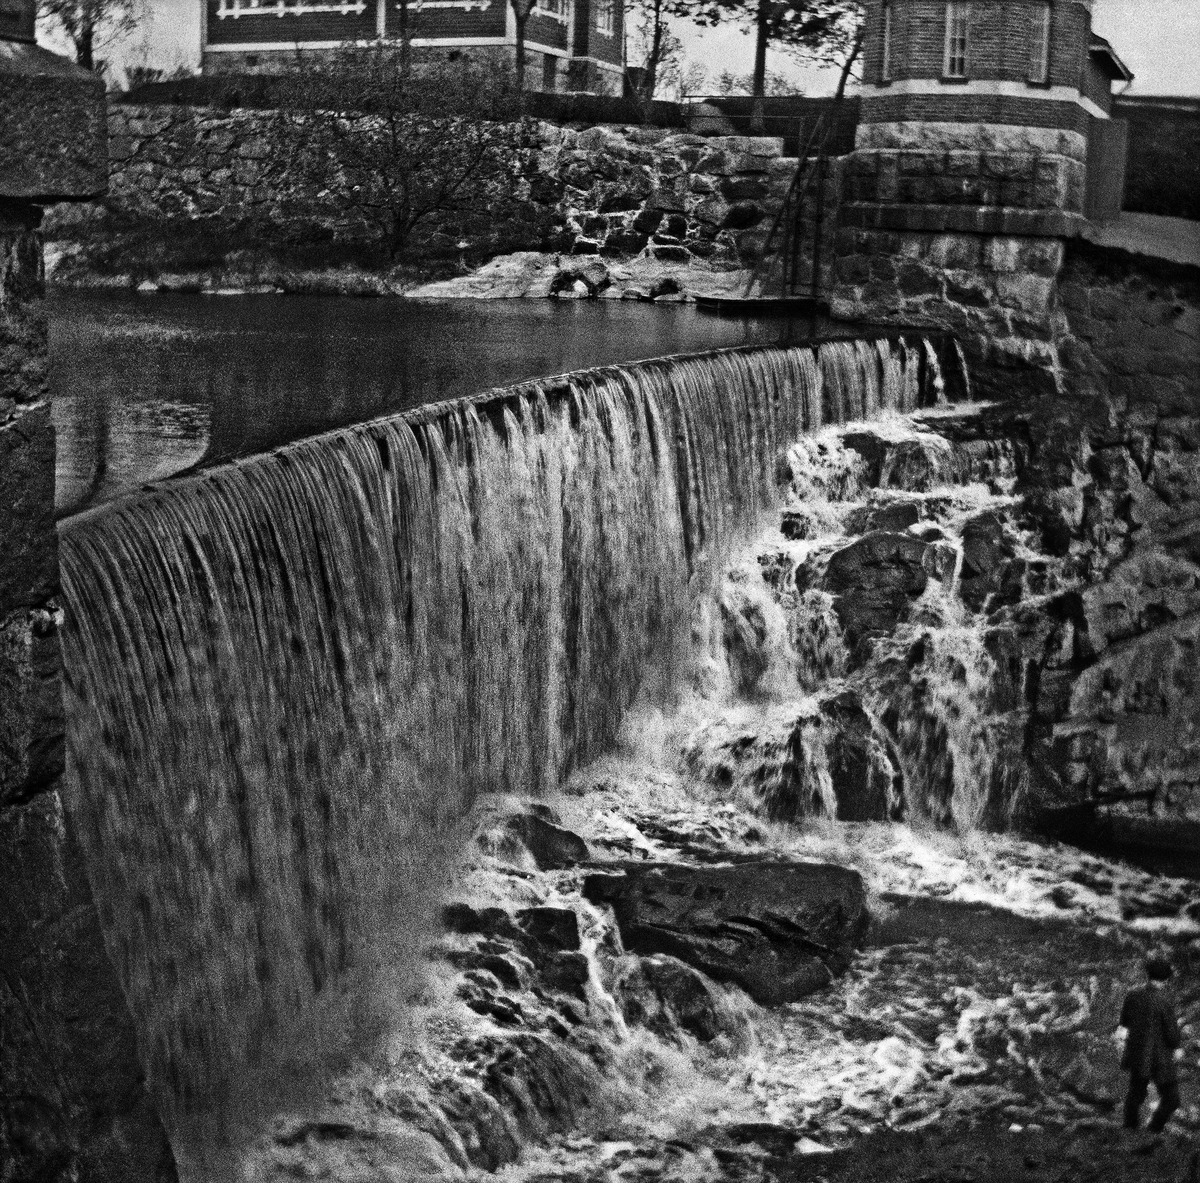
Mies onkimassa Siltasaaren läntisellä joenhaaralla (Vanhankaupunginkoskella) 1910-luvulla
sisällön kuvaus: Mies onkimassa Siltasaaren läntisellä joenhaaralla (Vanhankaupunginkoskella) 1910-luvulla. mustavalkoinen
Kuvaaja: Timiriasew, Ivan, valokuvaaja
Ajankohta: kuvausaika 1910 -luku
Paikka: Suomi, Uusimaa, Helsinki, Vanhakaupunki Helsinki, Vanhankaupunginkoski
Aiheet: joet, kosket, padot, onginta